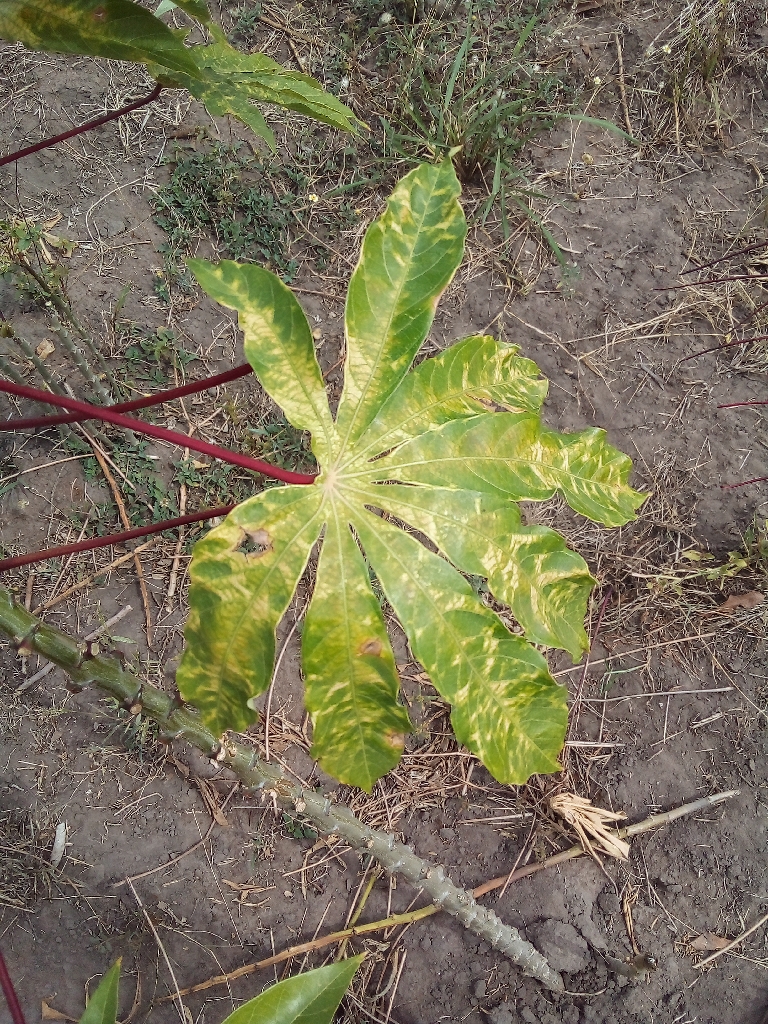
Label: cassava mosaic disease (cmd)